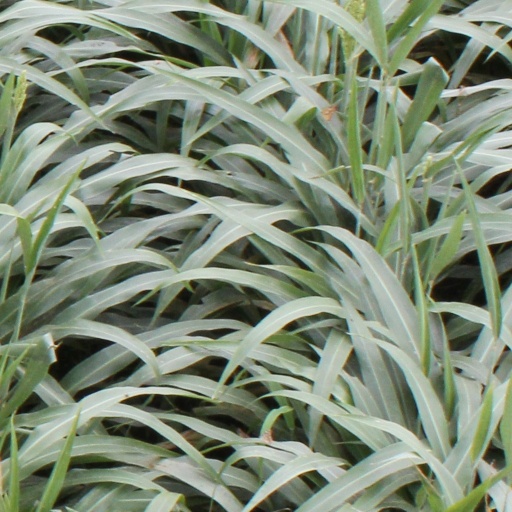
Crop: sorghum